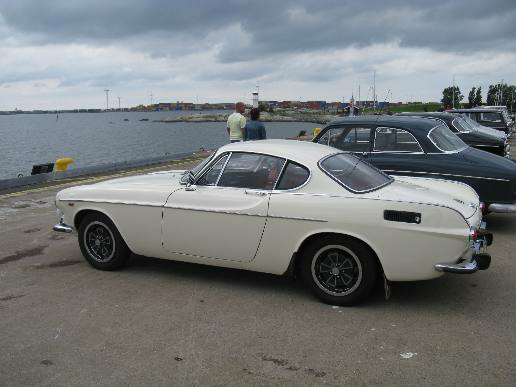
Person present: No